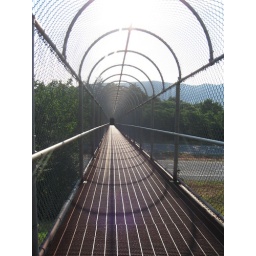
the bridge above the highway